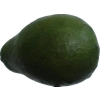
Label: green_avocado